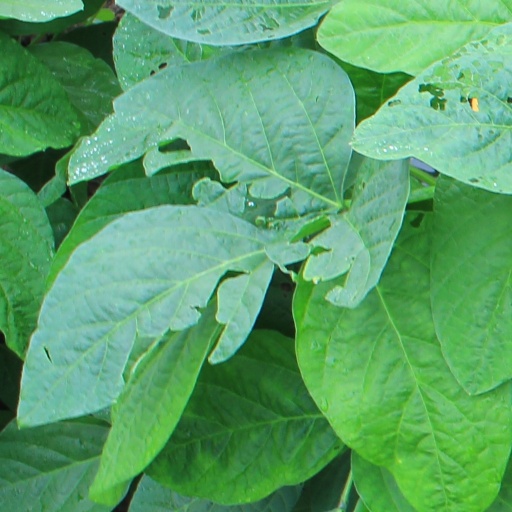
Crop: soybean